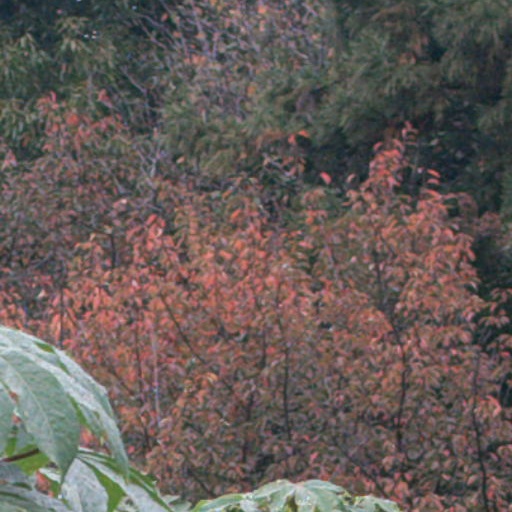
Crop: cassava